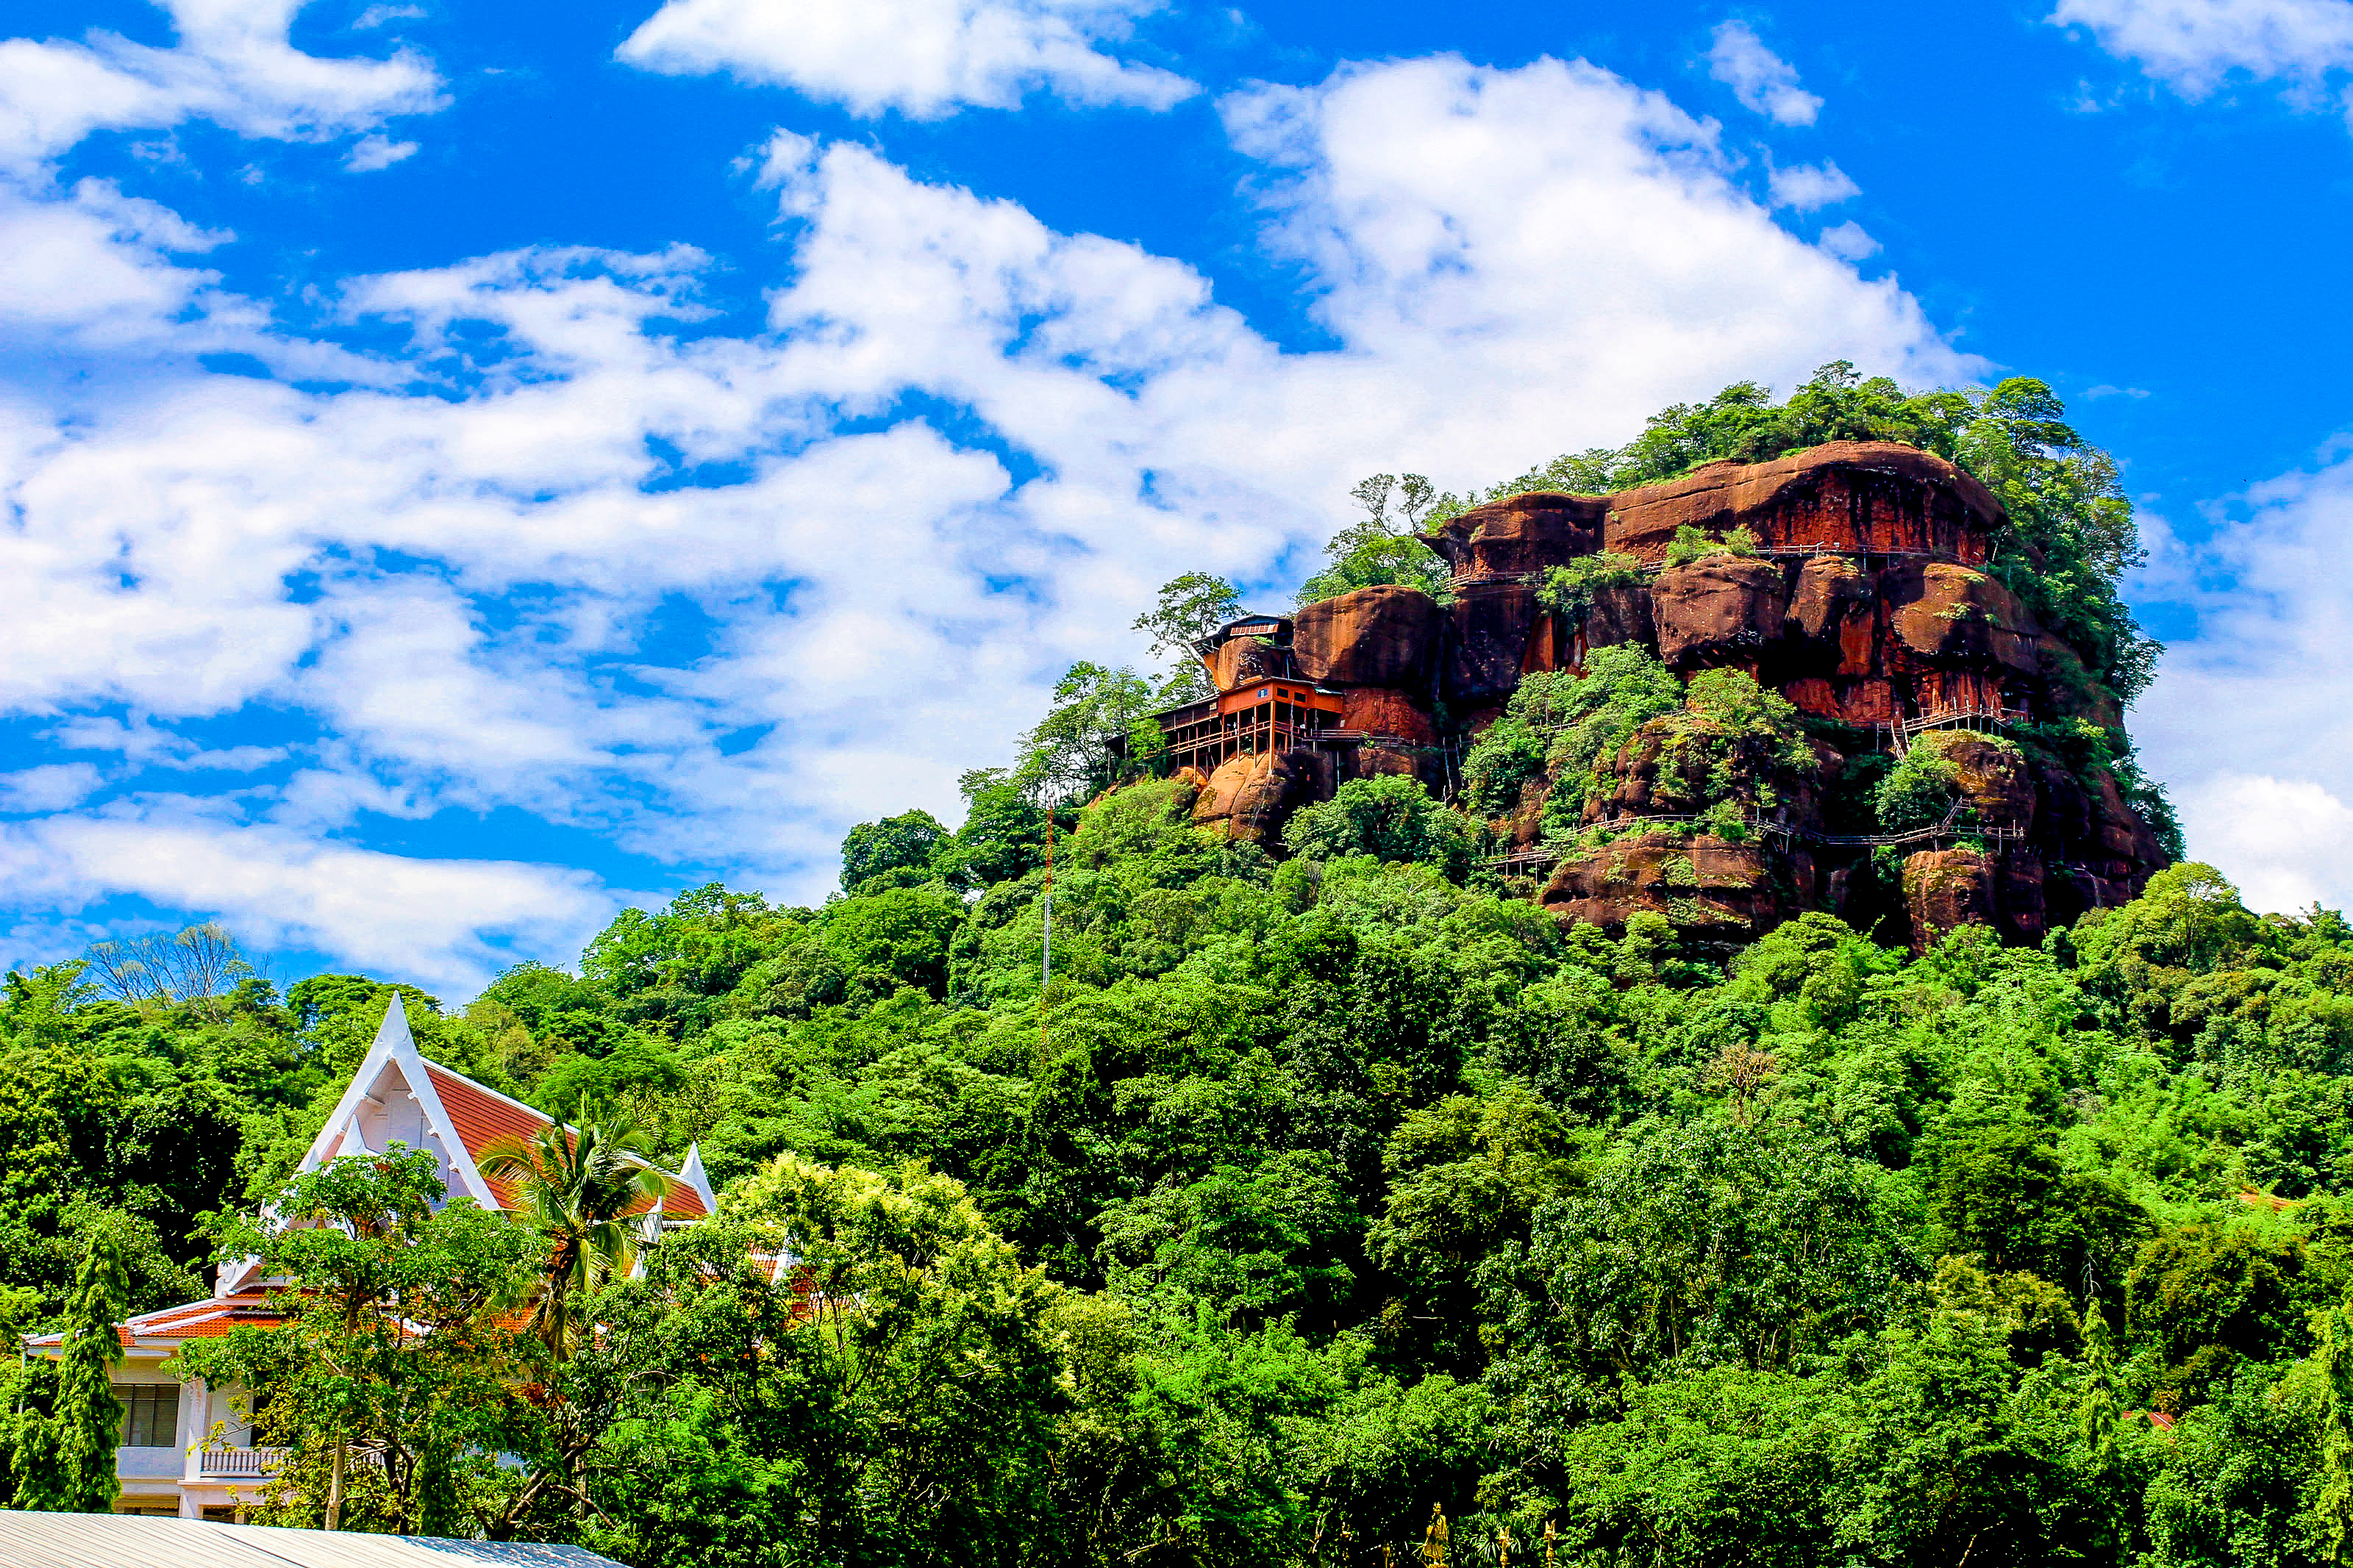
old, outdoors, thai, thailand, tok, landscape, park, religion, phu, temple, tree, travel, buddhism, background, asian, architecture, art, asia, building, bungkan, green, forest, wat, tourism, siam, pray, religious, pagoda, nature, phutok, sky, vegetation, cloud, mount scenery, leaf, tourist attraction, mountain, hill station, jungle, hill, rainforest, tropics, biome, rock, plant, national park, computer wallpaper, grass